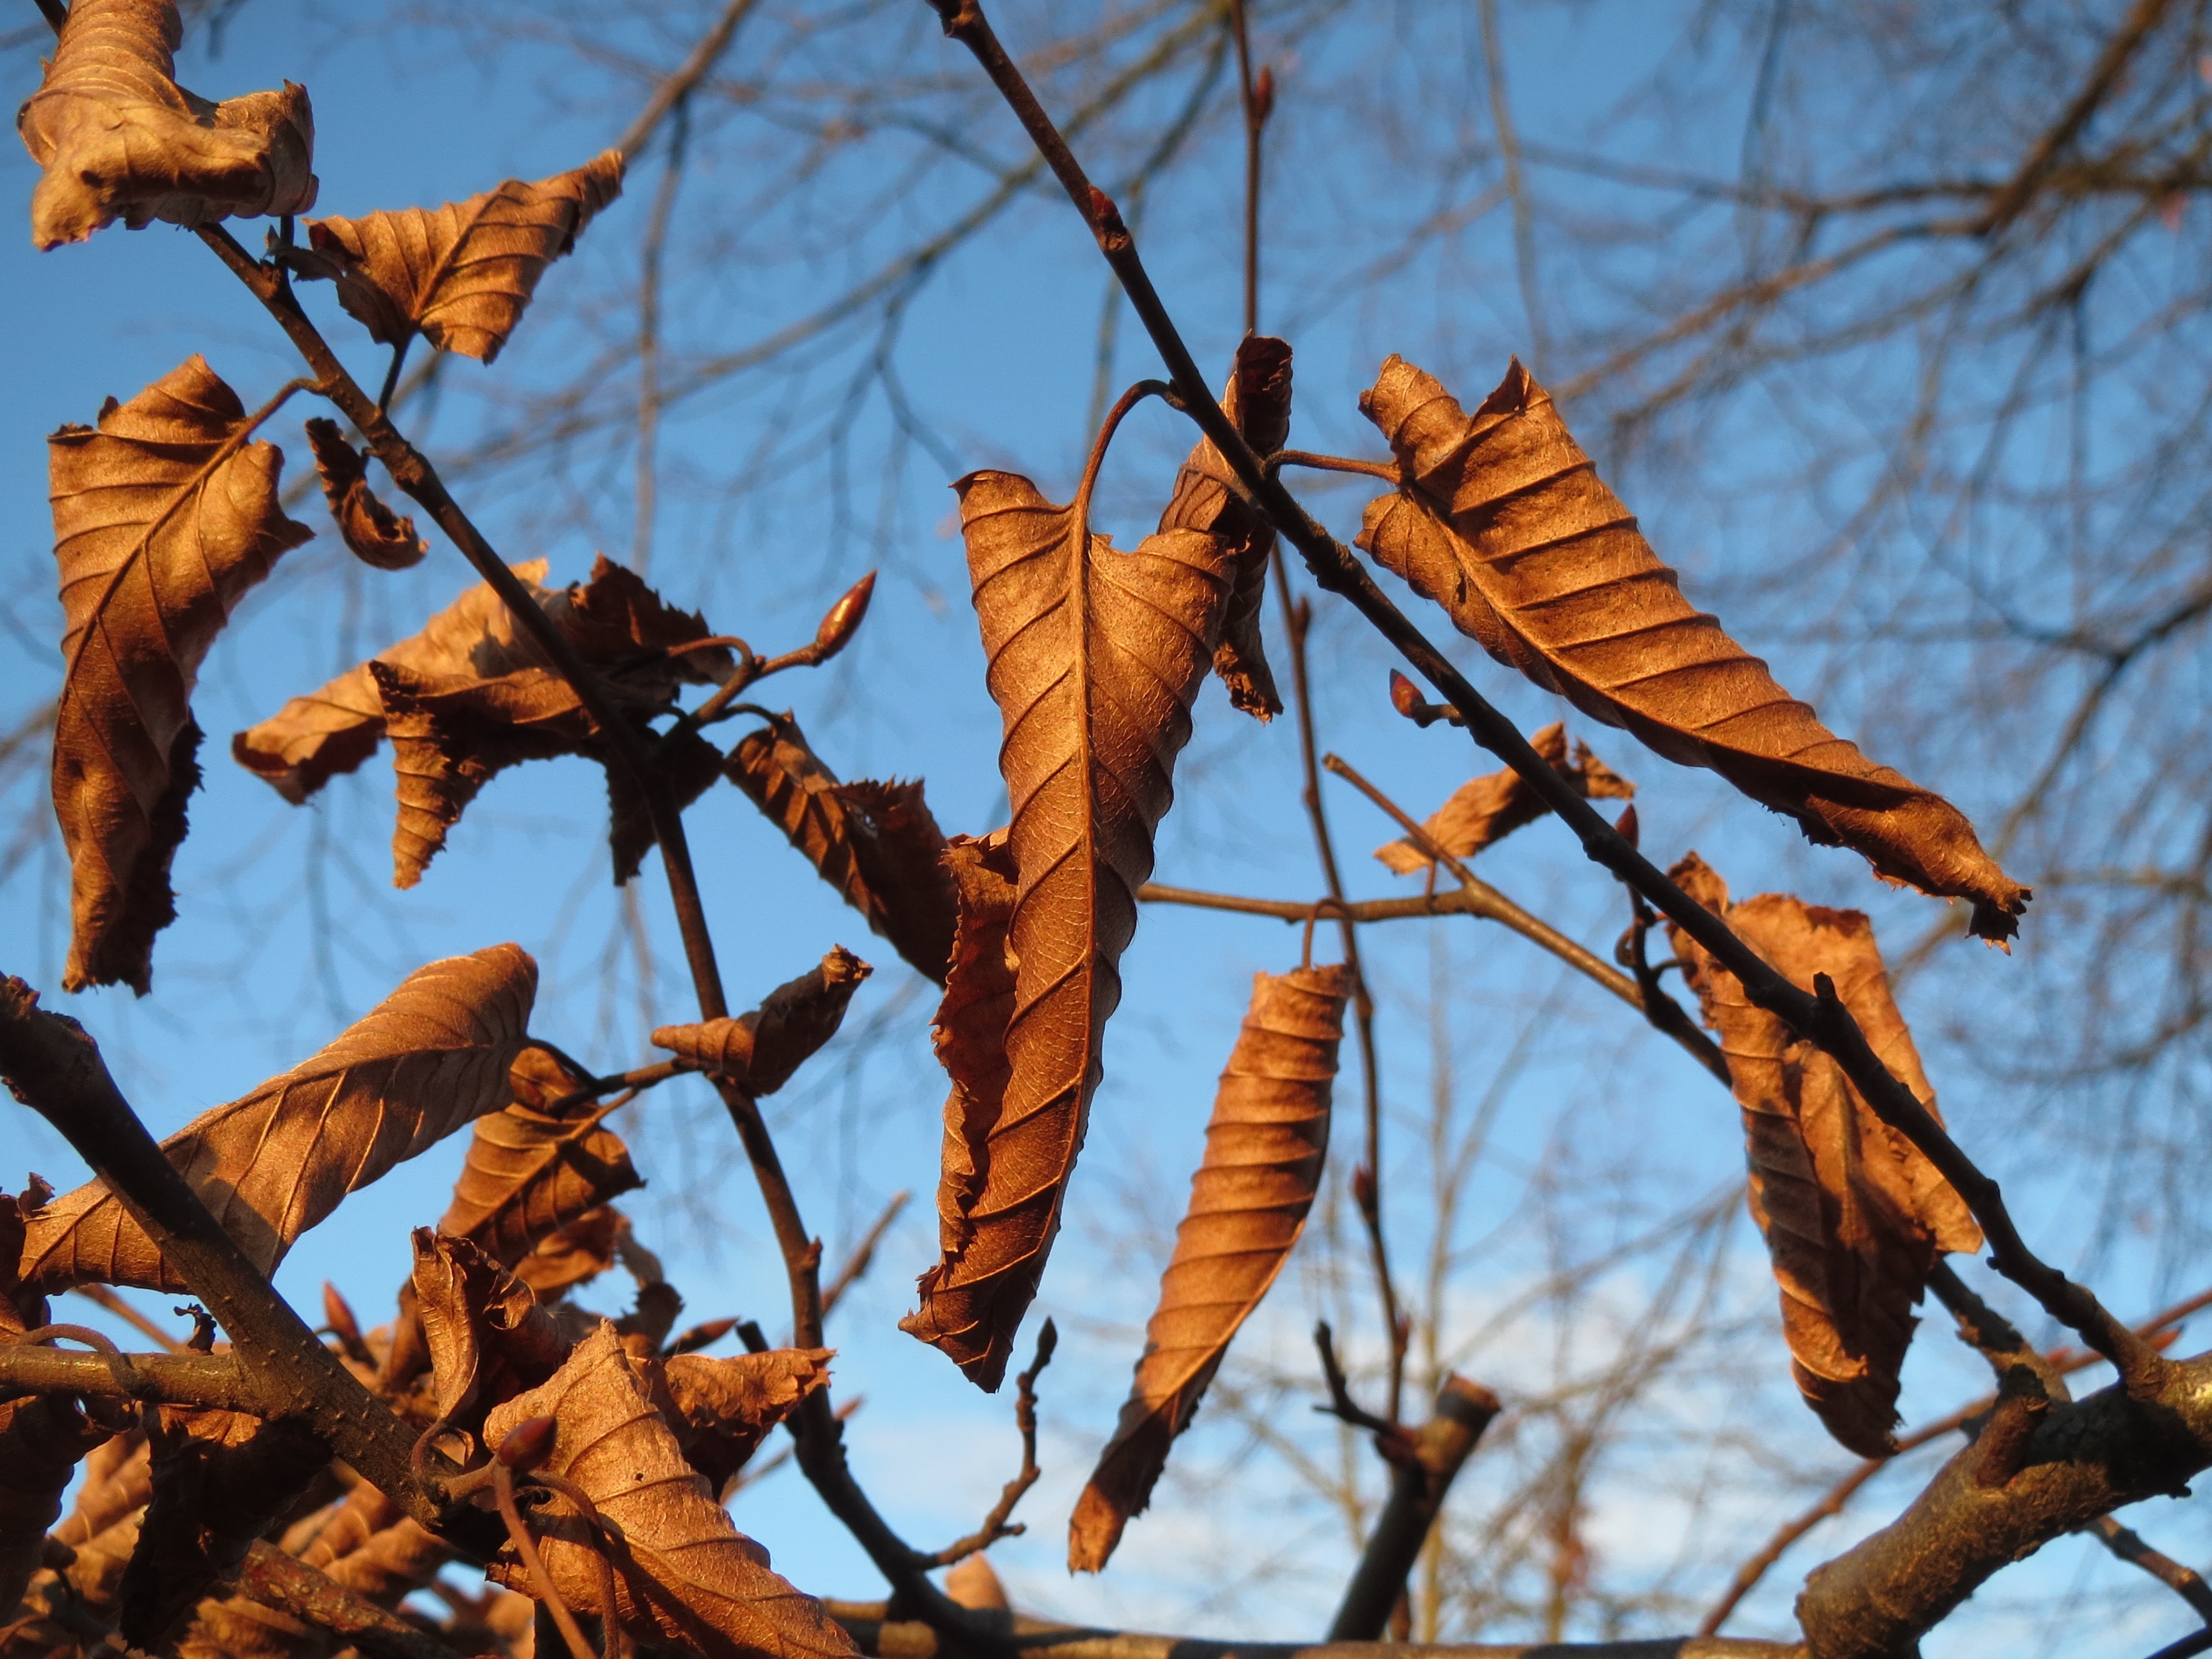
tree, nature, branch, plant, sunlight, leaf, fall, flower, autumn, season, leaves, withered, faded, hedge, carpinus betulus, common hornbeam, woody plant, europena hornbeam